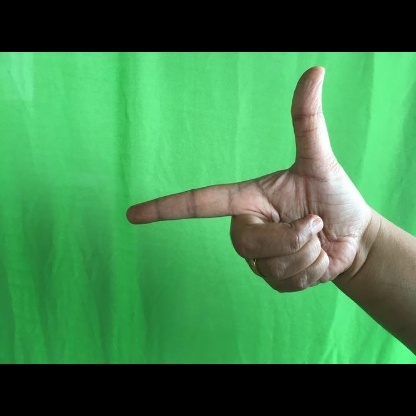
Mudra: Chandrakala